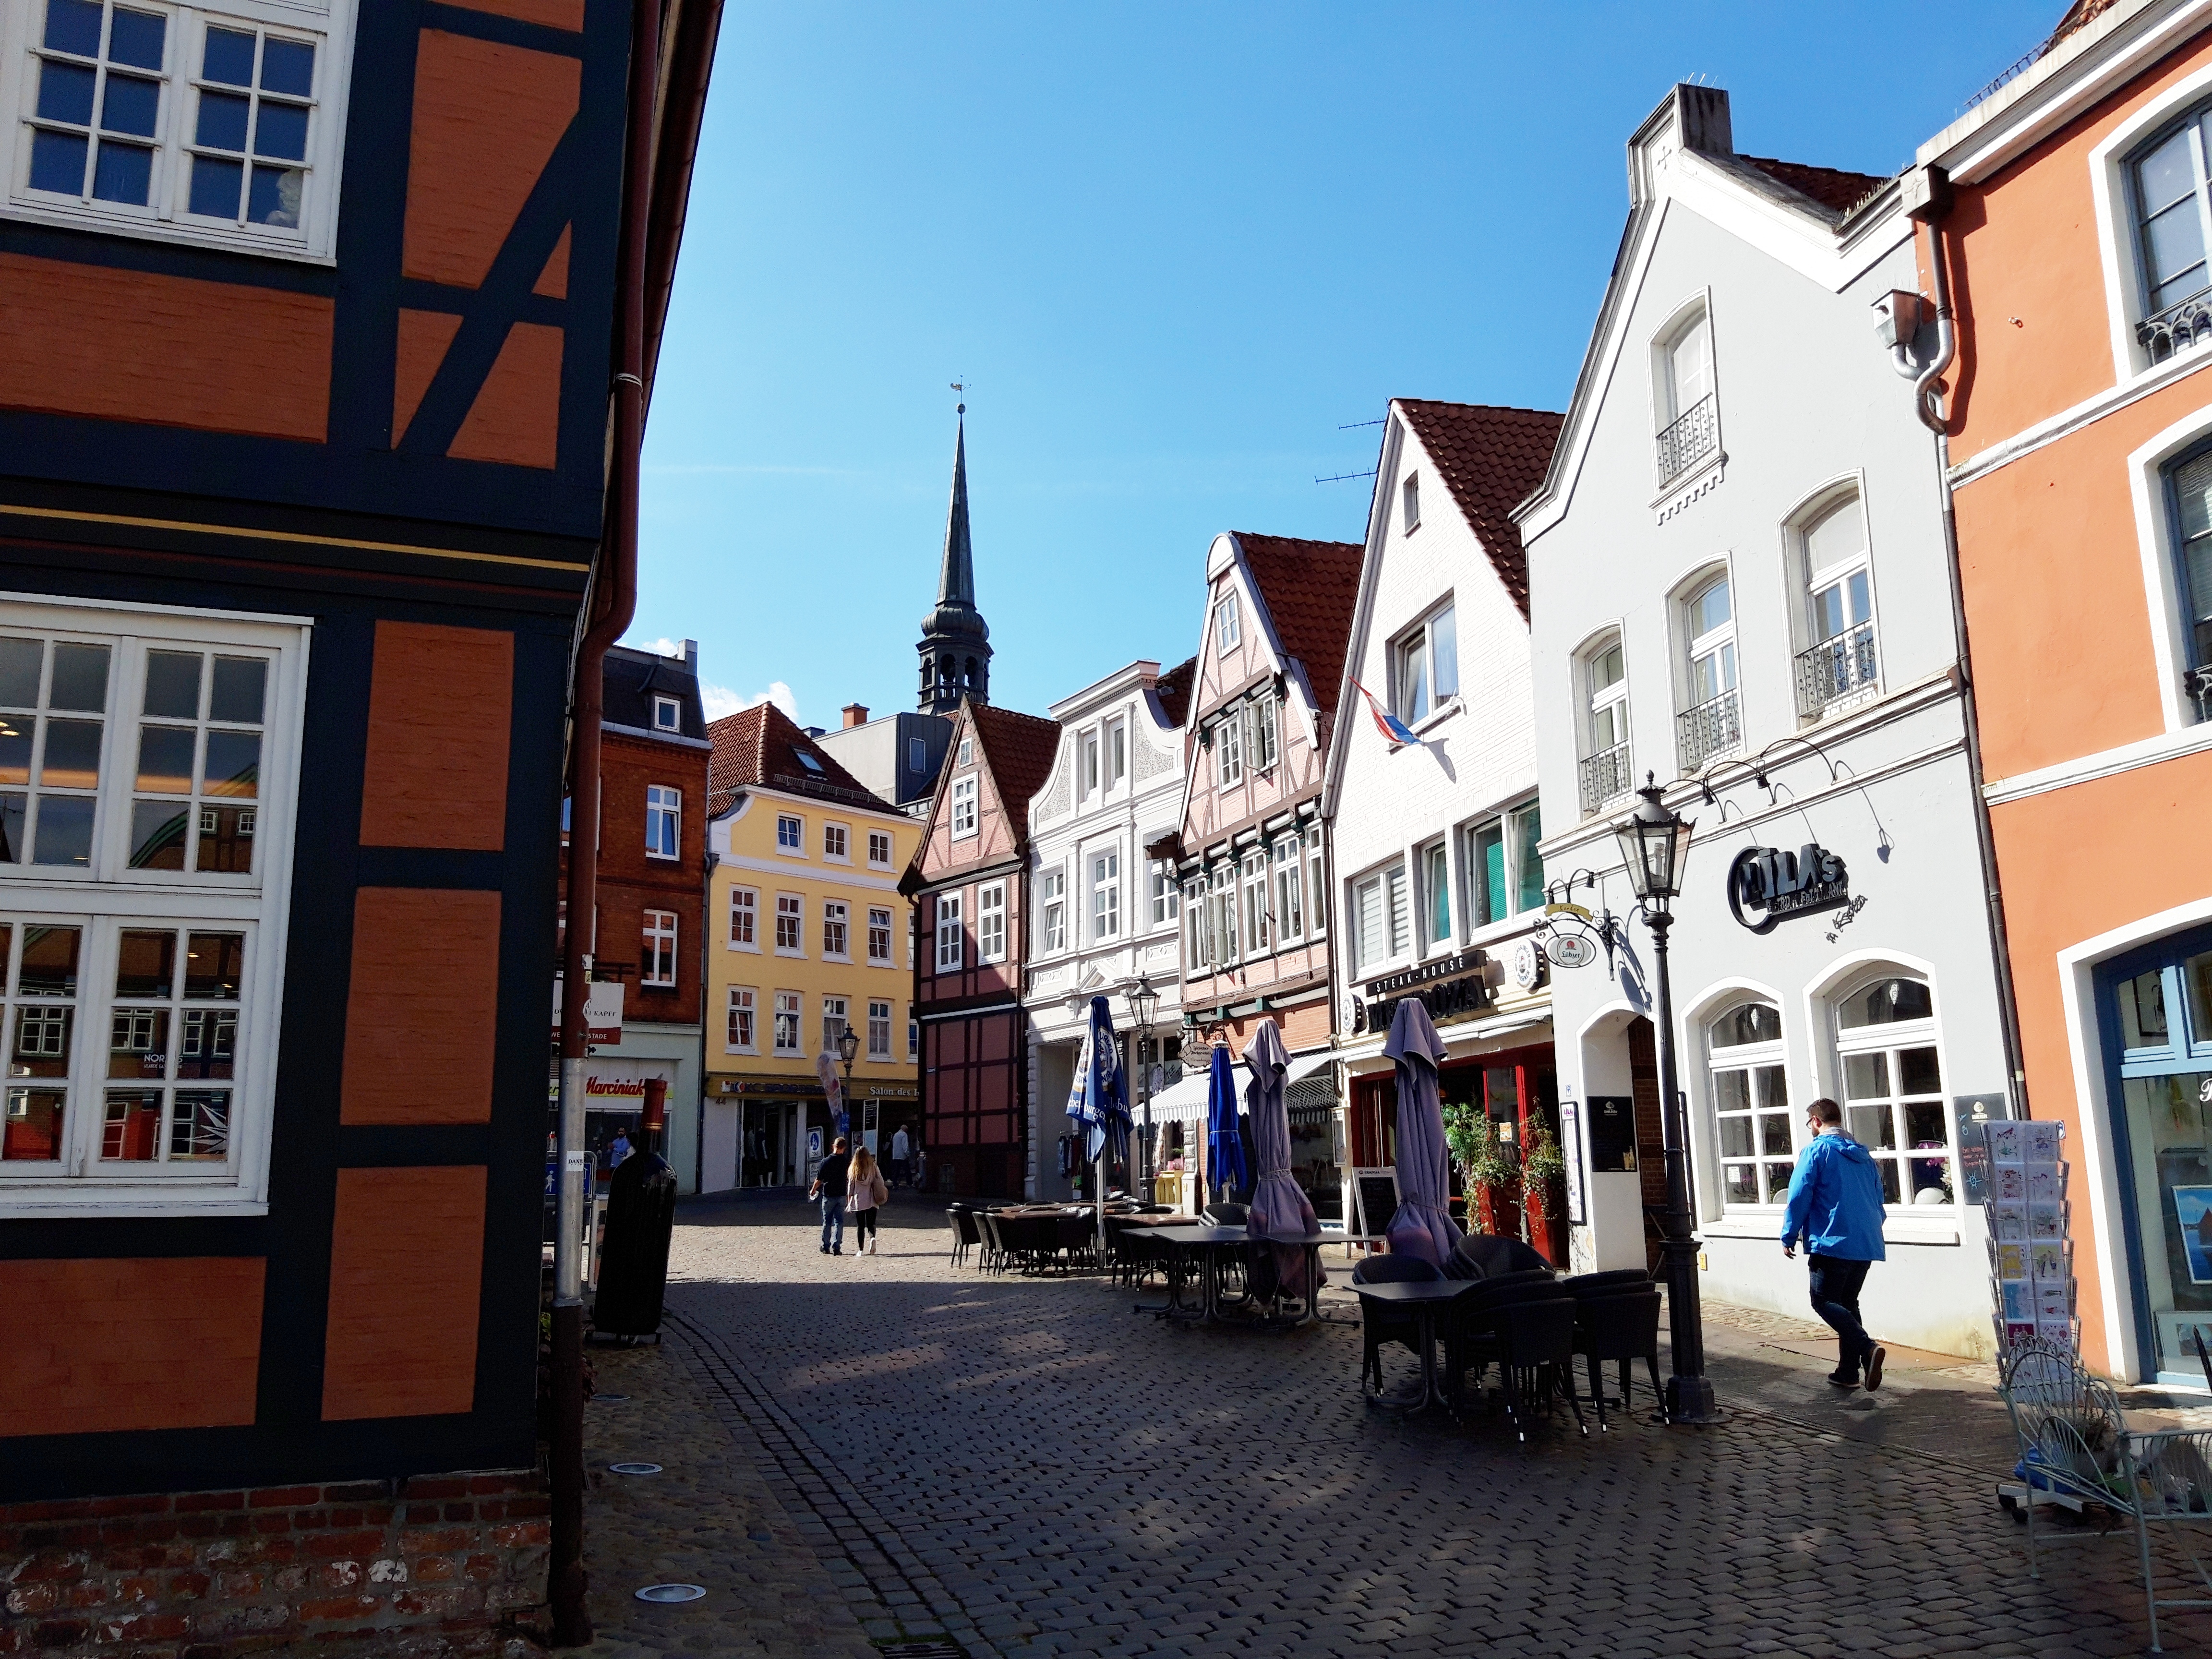
natural, town, building, neighbourhood, city, human settlement, street, architecture, sky, mixed use, urban area, house, downtown, infrastructure, tourism, cobblestone, road, pedestrian, town square, facade, vacation, window, home, leisure, travel, nonbuilding structure